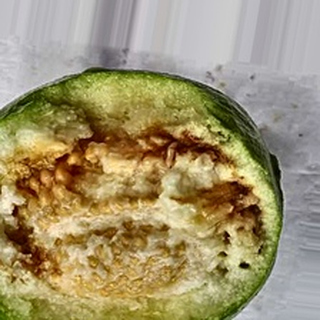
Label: guava_fruit_fly